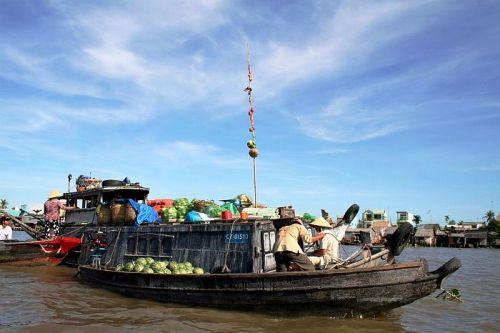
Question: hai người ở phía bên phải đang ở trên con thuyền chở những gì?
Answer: dưa hấu